Languages of the Comoros

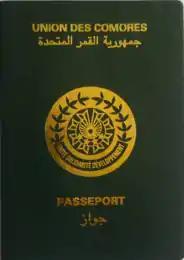
Comorian passport with text in French and Arabic

Although an official language, Arabic is a minority language in the Comoros Islands. Arabic functions as a liturgical language for the country's dominant religion, Islam, adhered to by 95% of the population. Despite being an official language, Arabic is not widely used in the Comoros and it is not reported as a first language (L1) amongst the population.